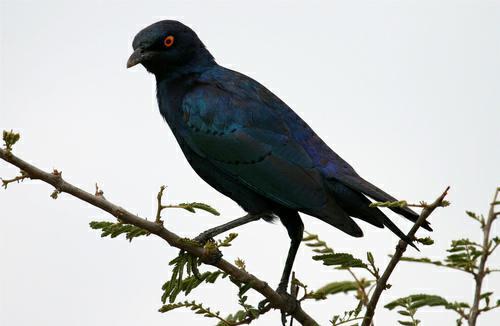
A photo of a cape glossy starling